Noblesse oblige

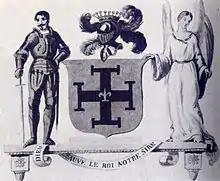
Figurative armories of "de Mortsauf" in "Le lys dans la Vallée" by Honoré de Balzac

Noblesse oblige (literally "nobility obliges") is a French expression that means that nobility extends beyond mere entitlement, requiring people who hold such status to fulfill social responsibilities; the term retains the same meaning in English. For example, a primary obligation of a nobleman could include generosity towards those around him. As those who lived on the nobles' land had obligations to the nobility, the nobility had obligations to their people, including protection at the least.